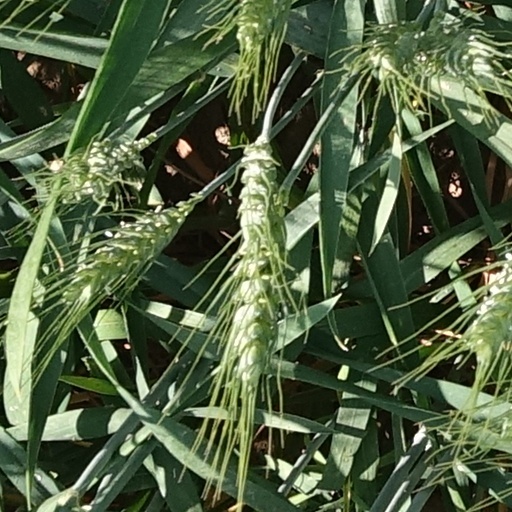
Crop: wheat